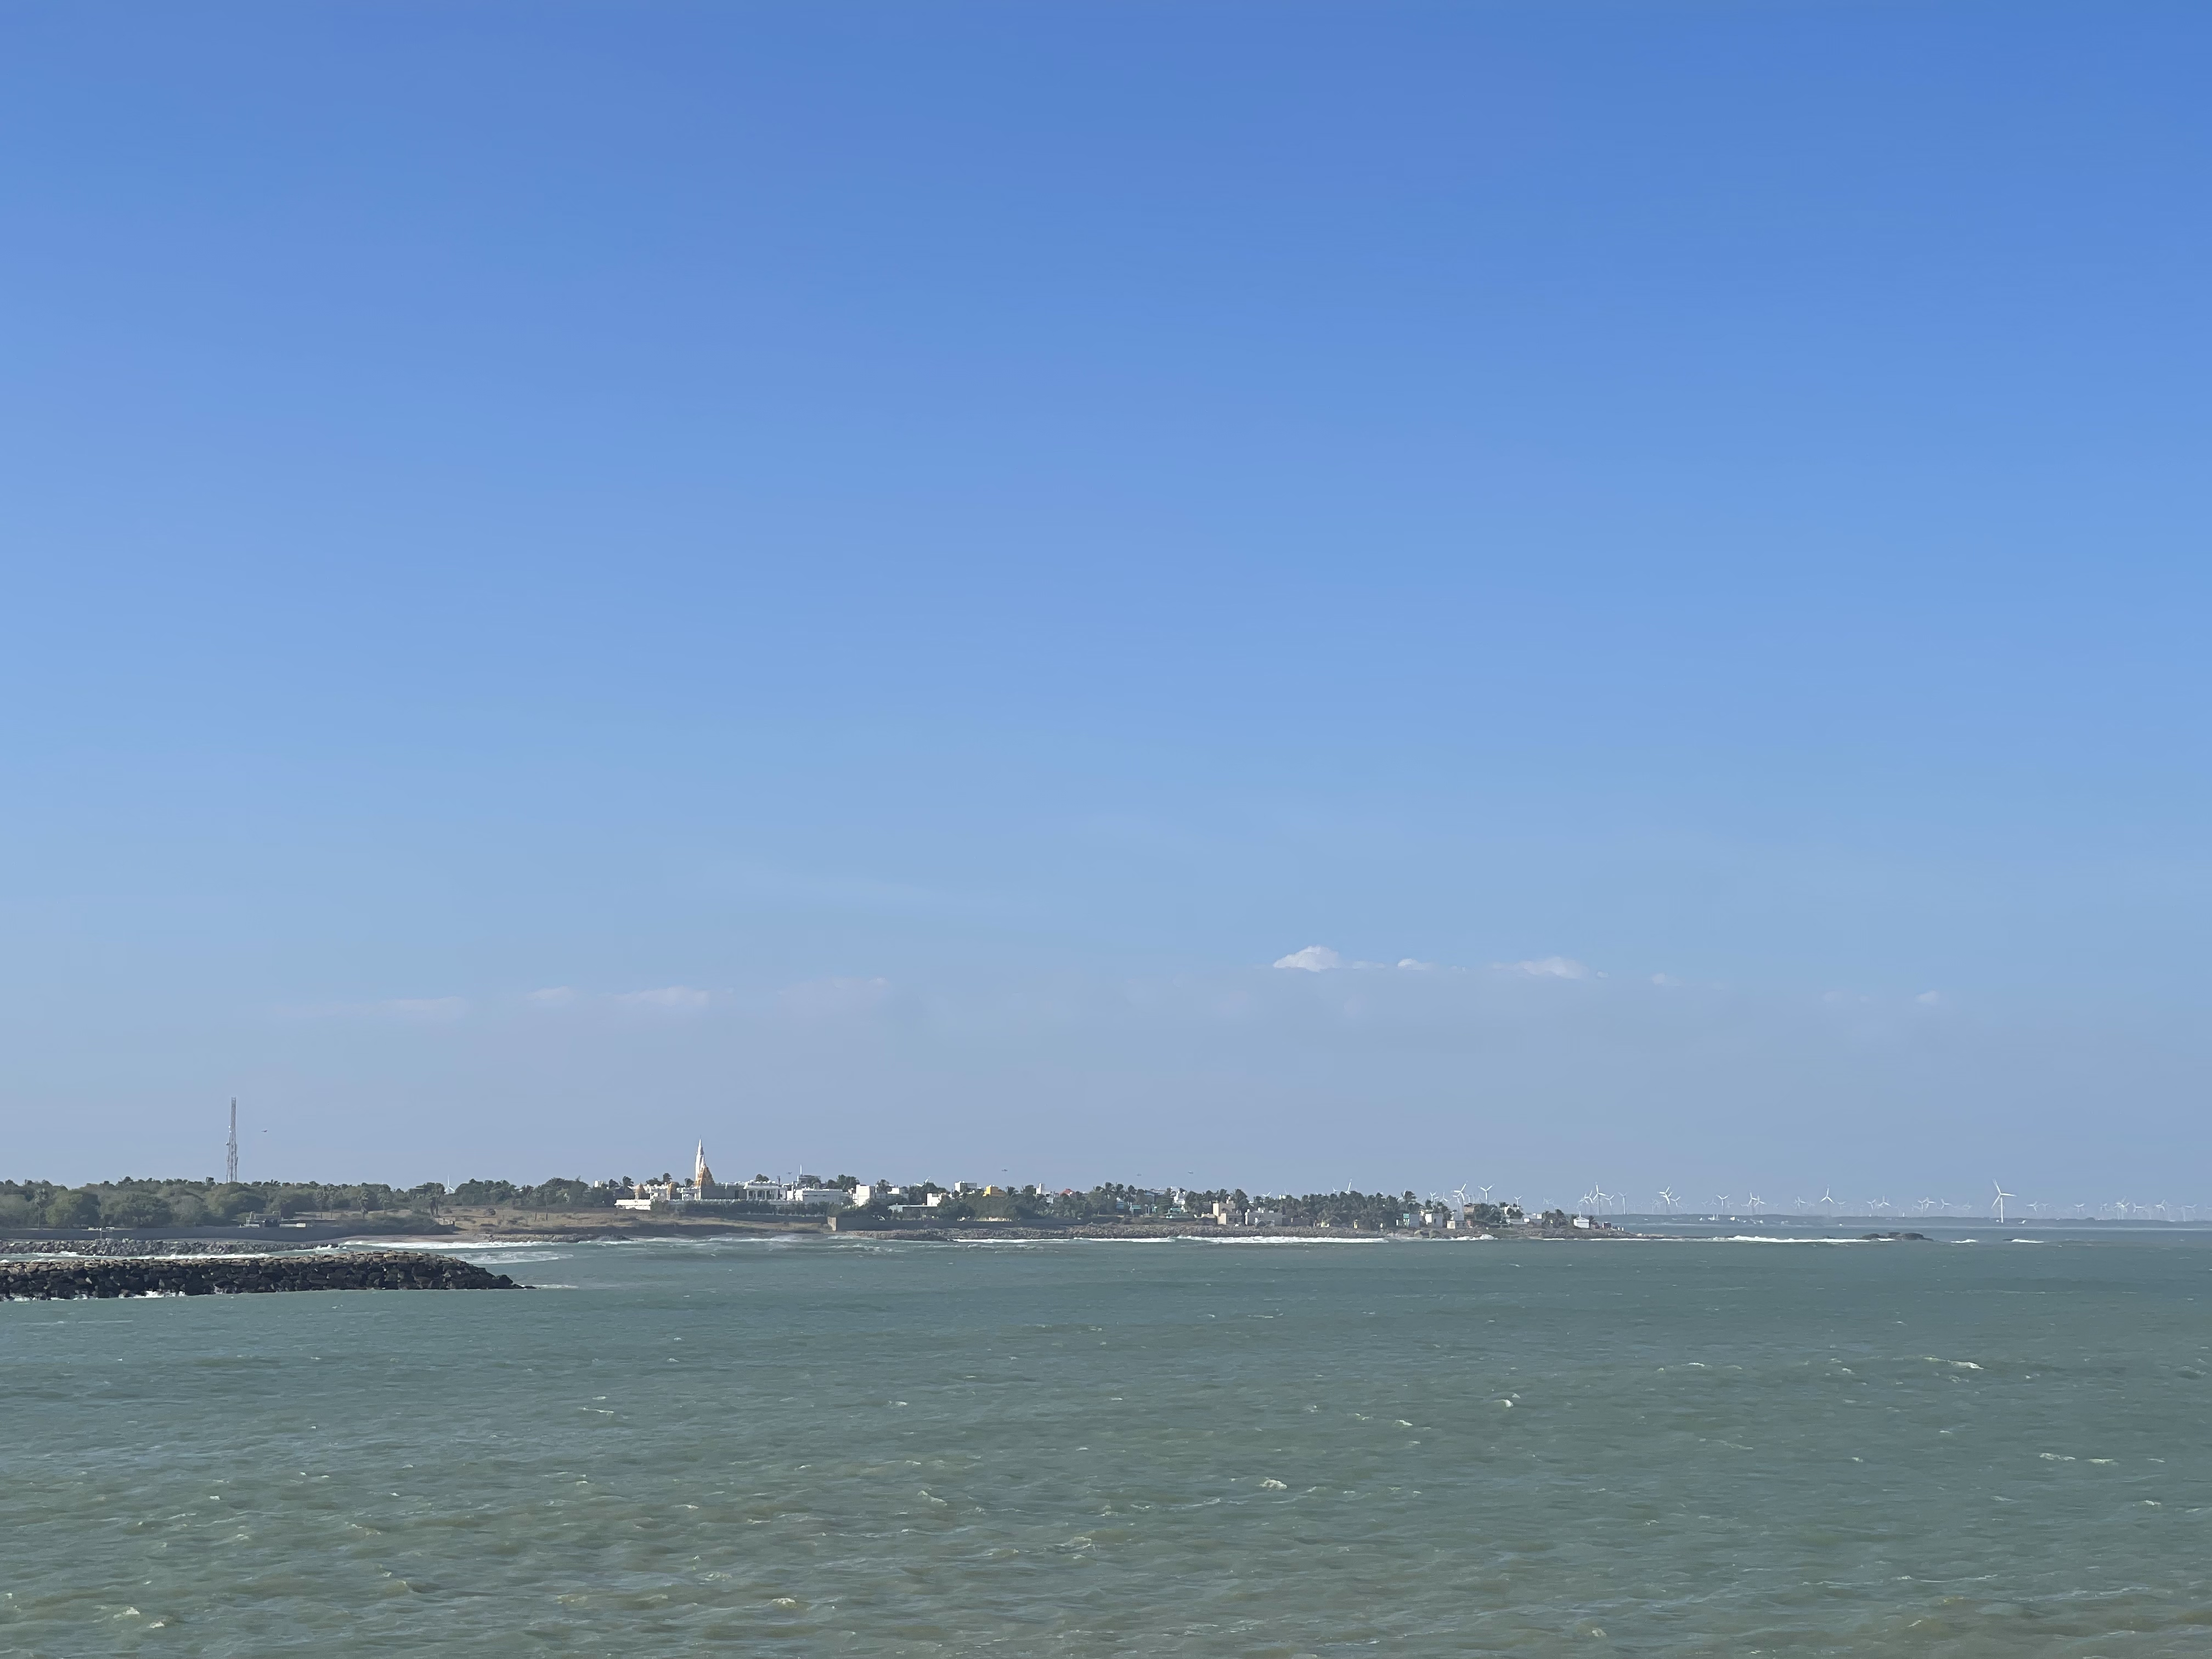
beach, sky, cloud, water, water resources, coastal and oceanic landforms, lake, horizon, calm, city, channel, coast, reservoir, cumulus, sound, island, ocean, bay, landscape, inlet, wind wave, evening, vehicle, cityscape, tourism, skyline, loch, headland, fixed link, wind